Oborniki

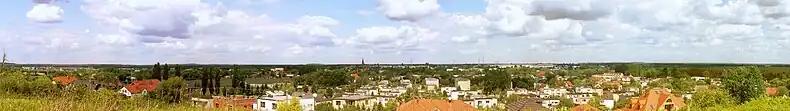
Panorama of the city

Oborniki was granted town rights before 1292. Duke Bolesław the Pious founded a Franciscan monastery in Oborniki in the 13th century. It was a royal town of the Crown of the Kingdom of Poland, administratively located in the Poznań County in the Poznań Voivodeship in the Greater Poland Province. It was frequently visited by King Władysław II Jagiełło. As a result of the Second Partition of Poland in 1793, it was annexed by Prussia. After the successful Greater Poland uprising of 1806, it was regained by Poles and became part of the short-lived Duchy of Warsaw. In 1815 it was annexed by Prussia for the second time. The townspeople fought in the struggles for liberation of Poland, including the November Uprising, Greater Poland uprising (1848), January Uprising and the victorious post-World War I Greater Poland Uprising, as a result of which the town was integrated with the reestablished Polish state in 1919.